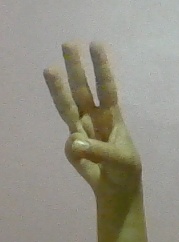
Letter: thaa